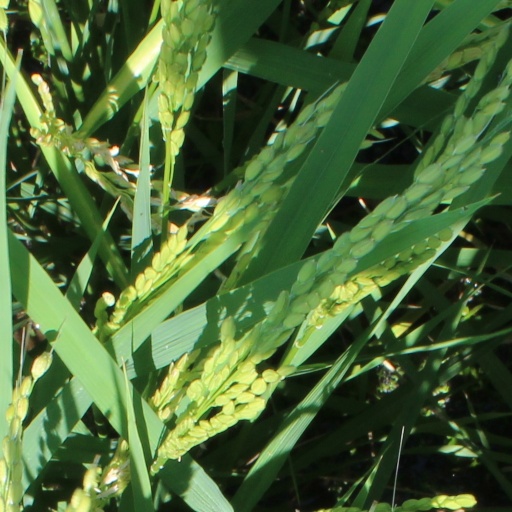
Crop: rice